Q'ero

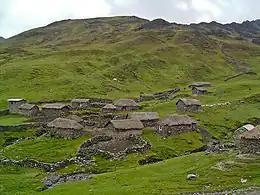
A Q'ero village (February 2007)

The Q'ero live in one of the most remote places in the Peruvian Andes. Nevertheless, they were incorporated into the Yabar hacienda, located outside of Paucartambo. With the assistance of advocates from outside of the communities, the hacienda's owners were banished in 1963, and since then the whole area has belonged to the Q'ero. The ground is not very fertile, and the Q'ero live in modest dwellings. They often live in one-room houses not larger than 20 m, made of clay and natural stone with roofs of hard grass. The area stretches over several climates, with elevations from under 1800 m to over 4500 m. Depending on the climatic zone, maize (corn) and potatoes may be grown, while in high areas llamas are kept. Fields are plowed with a type of foot-plow.